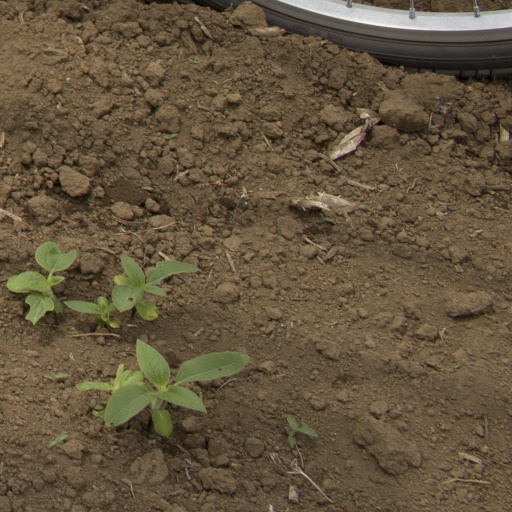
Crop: Jerusalem artichoke